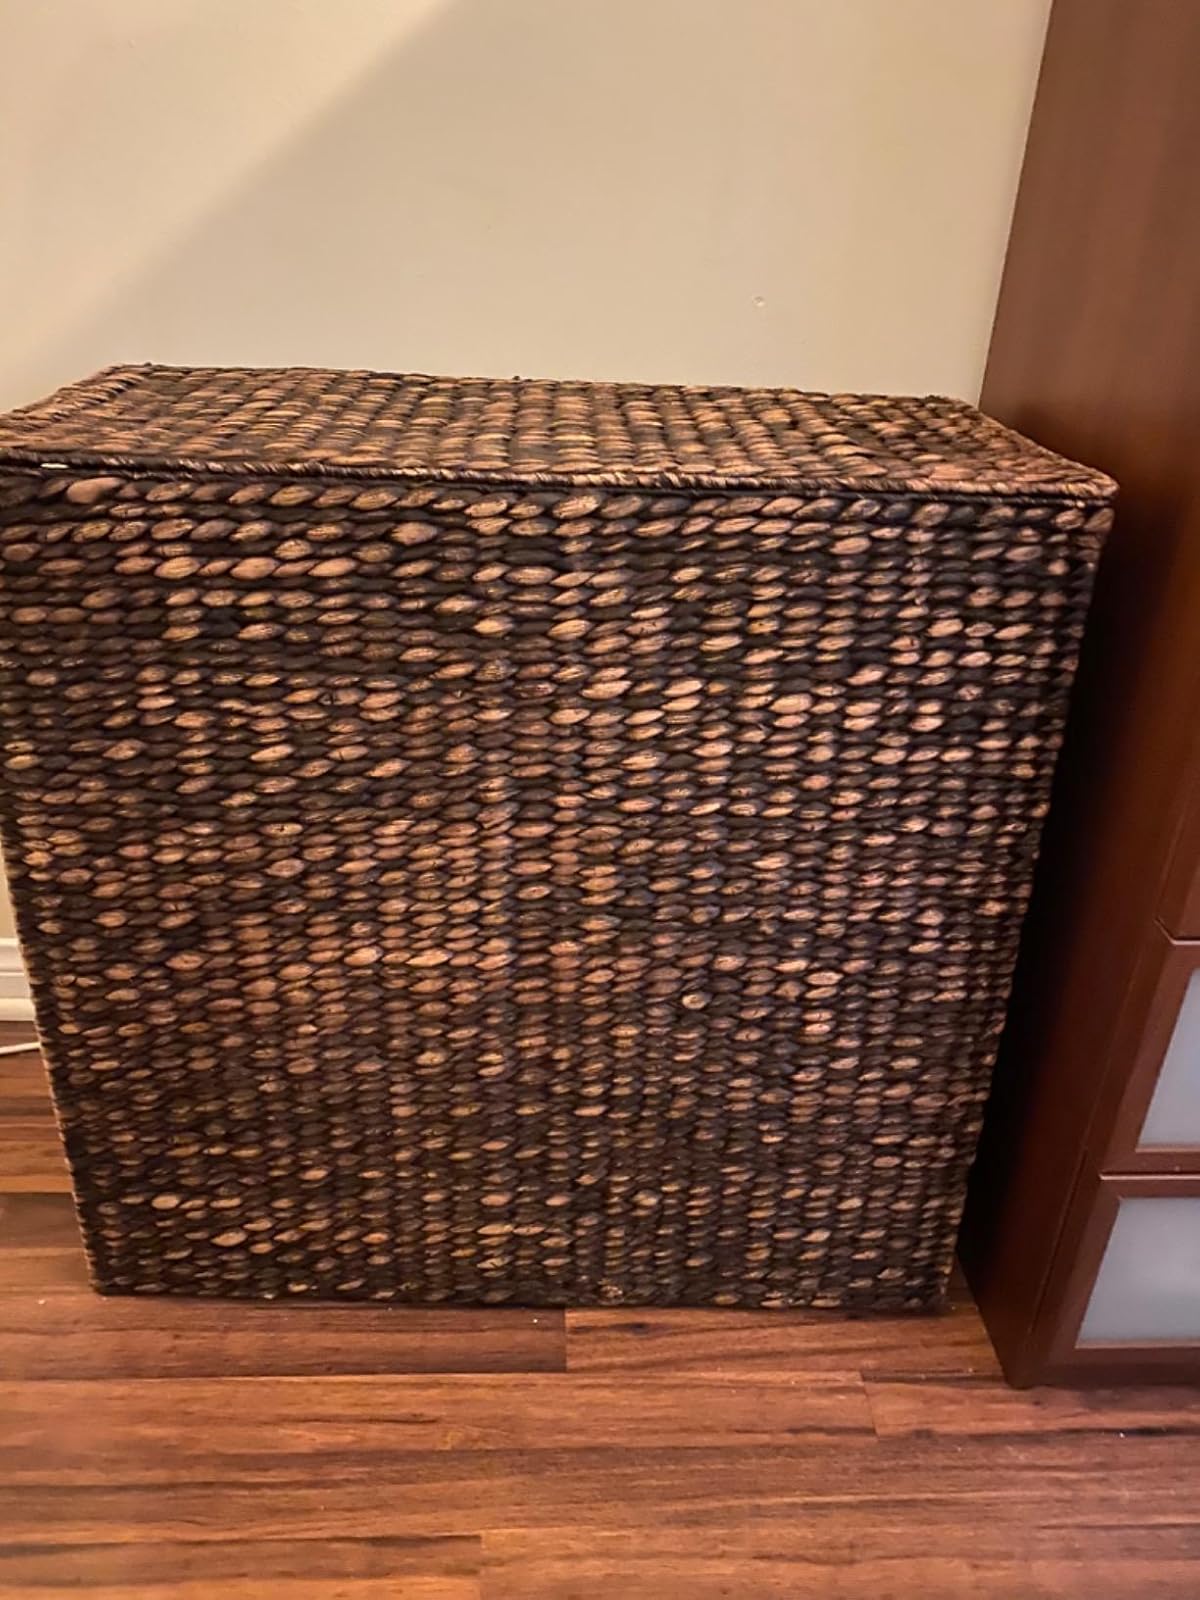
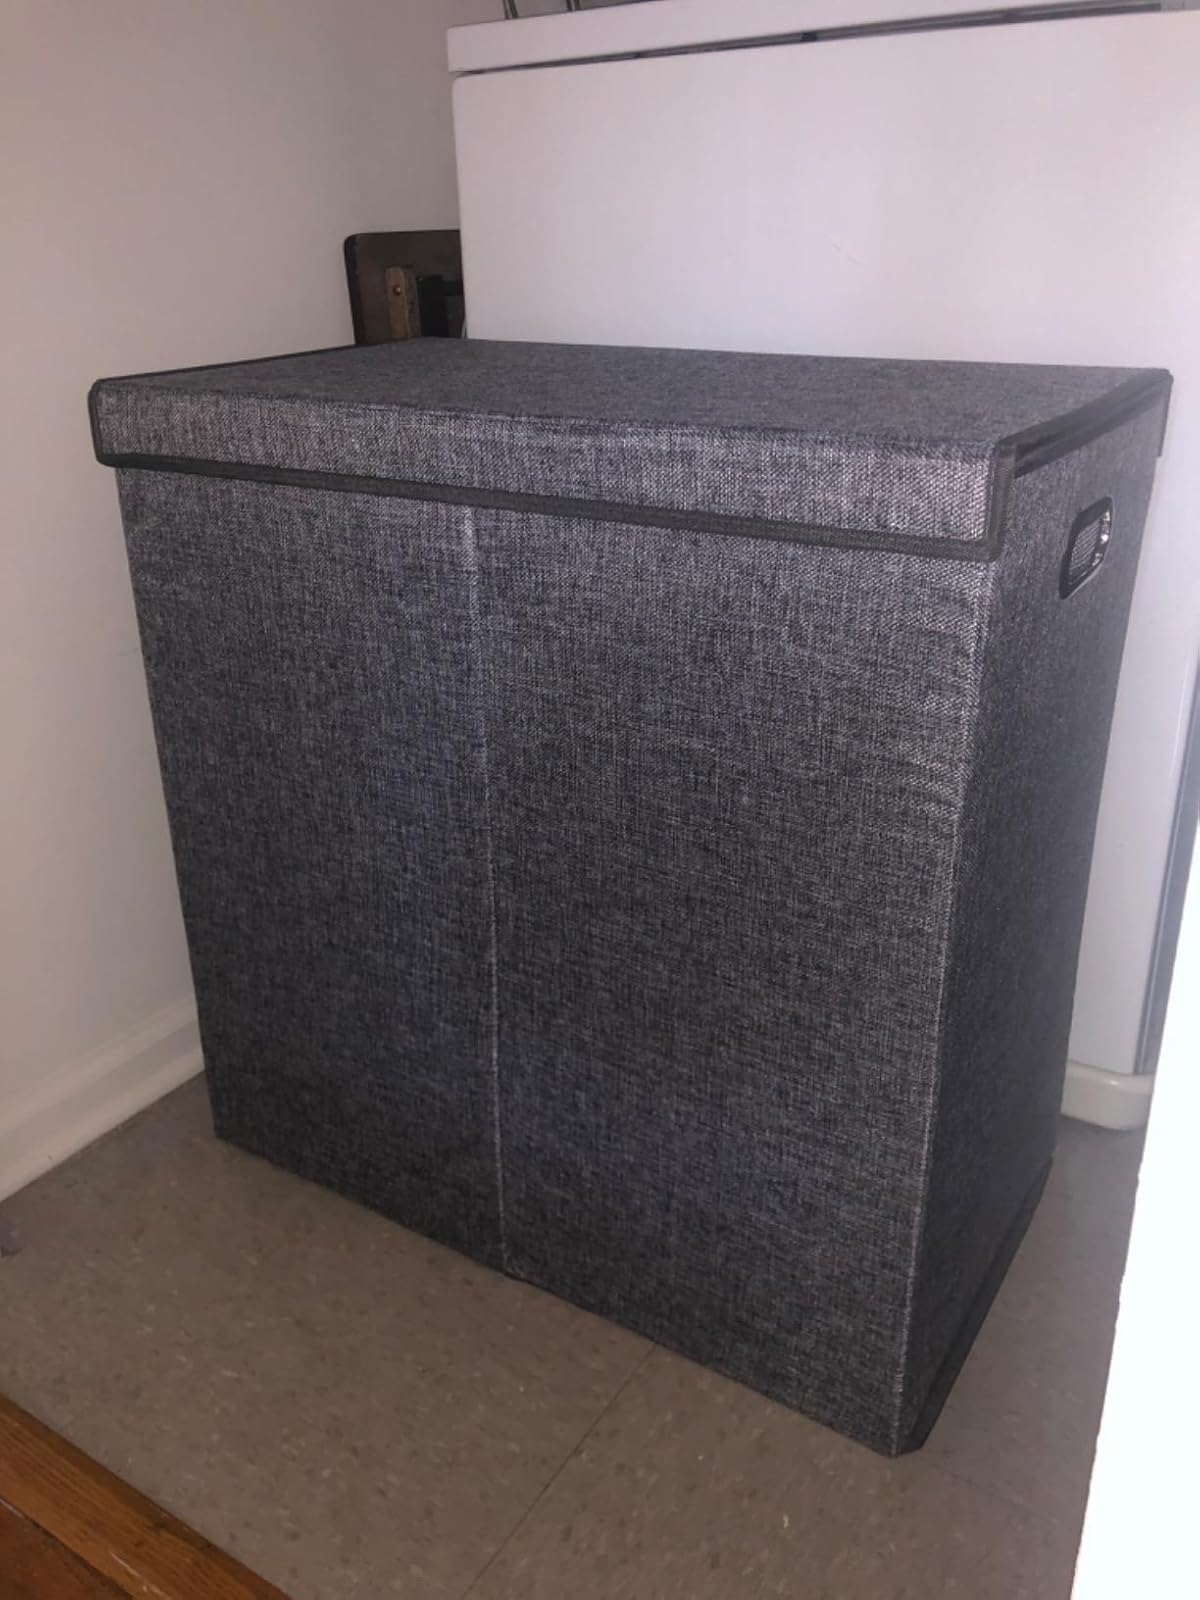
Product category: items_hamper
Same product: no